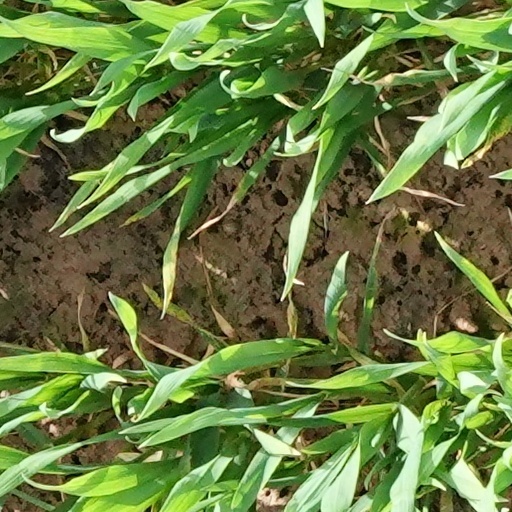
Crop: wheat